Christian Febiger

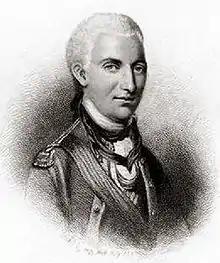
Engraving by H.B. Hall

Hans Christian Febiger (or Fibiger) (October 19, 1749, in Fåborg, Denmark-Norway – September 20, 1796, in Philadelphia, Pennsylvania) was an American Revolutionary War commander, confidant of General George Washington, and original member of the Society of the Cincinnati. Known by the moniker "Old Denmark", Febiger also served as treasurer of Pennsylvania from November 13, 1789, until his death.